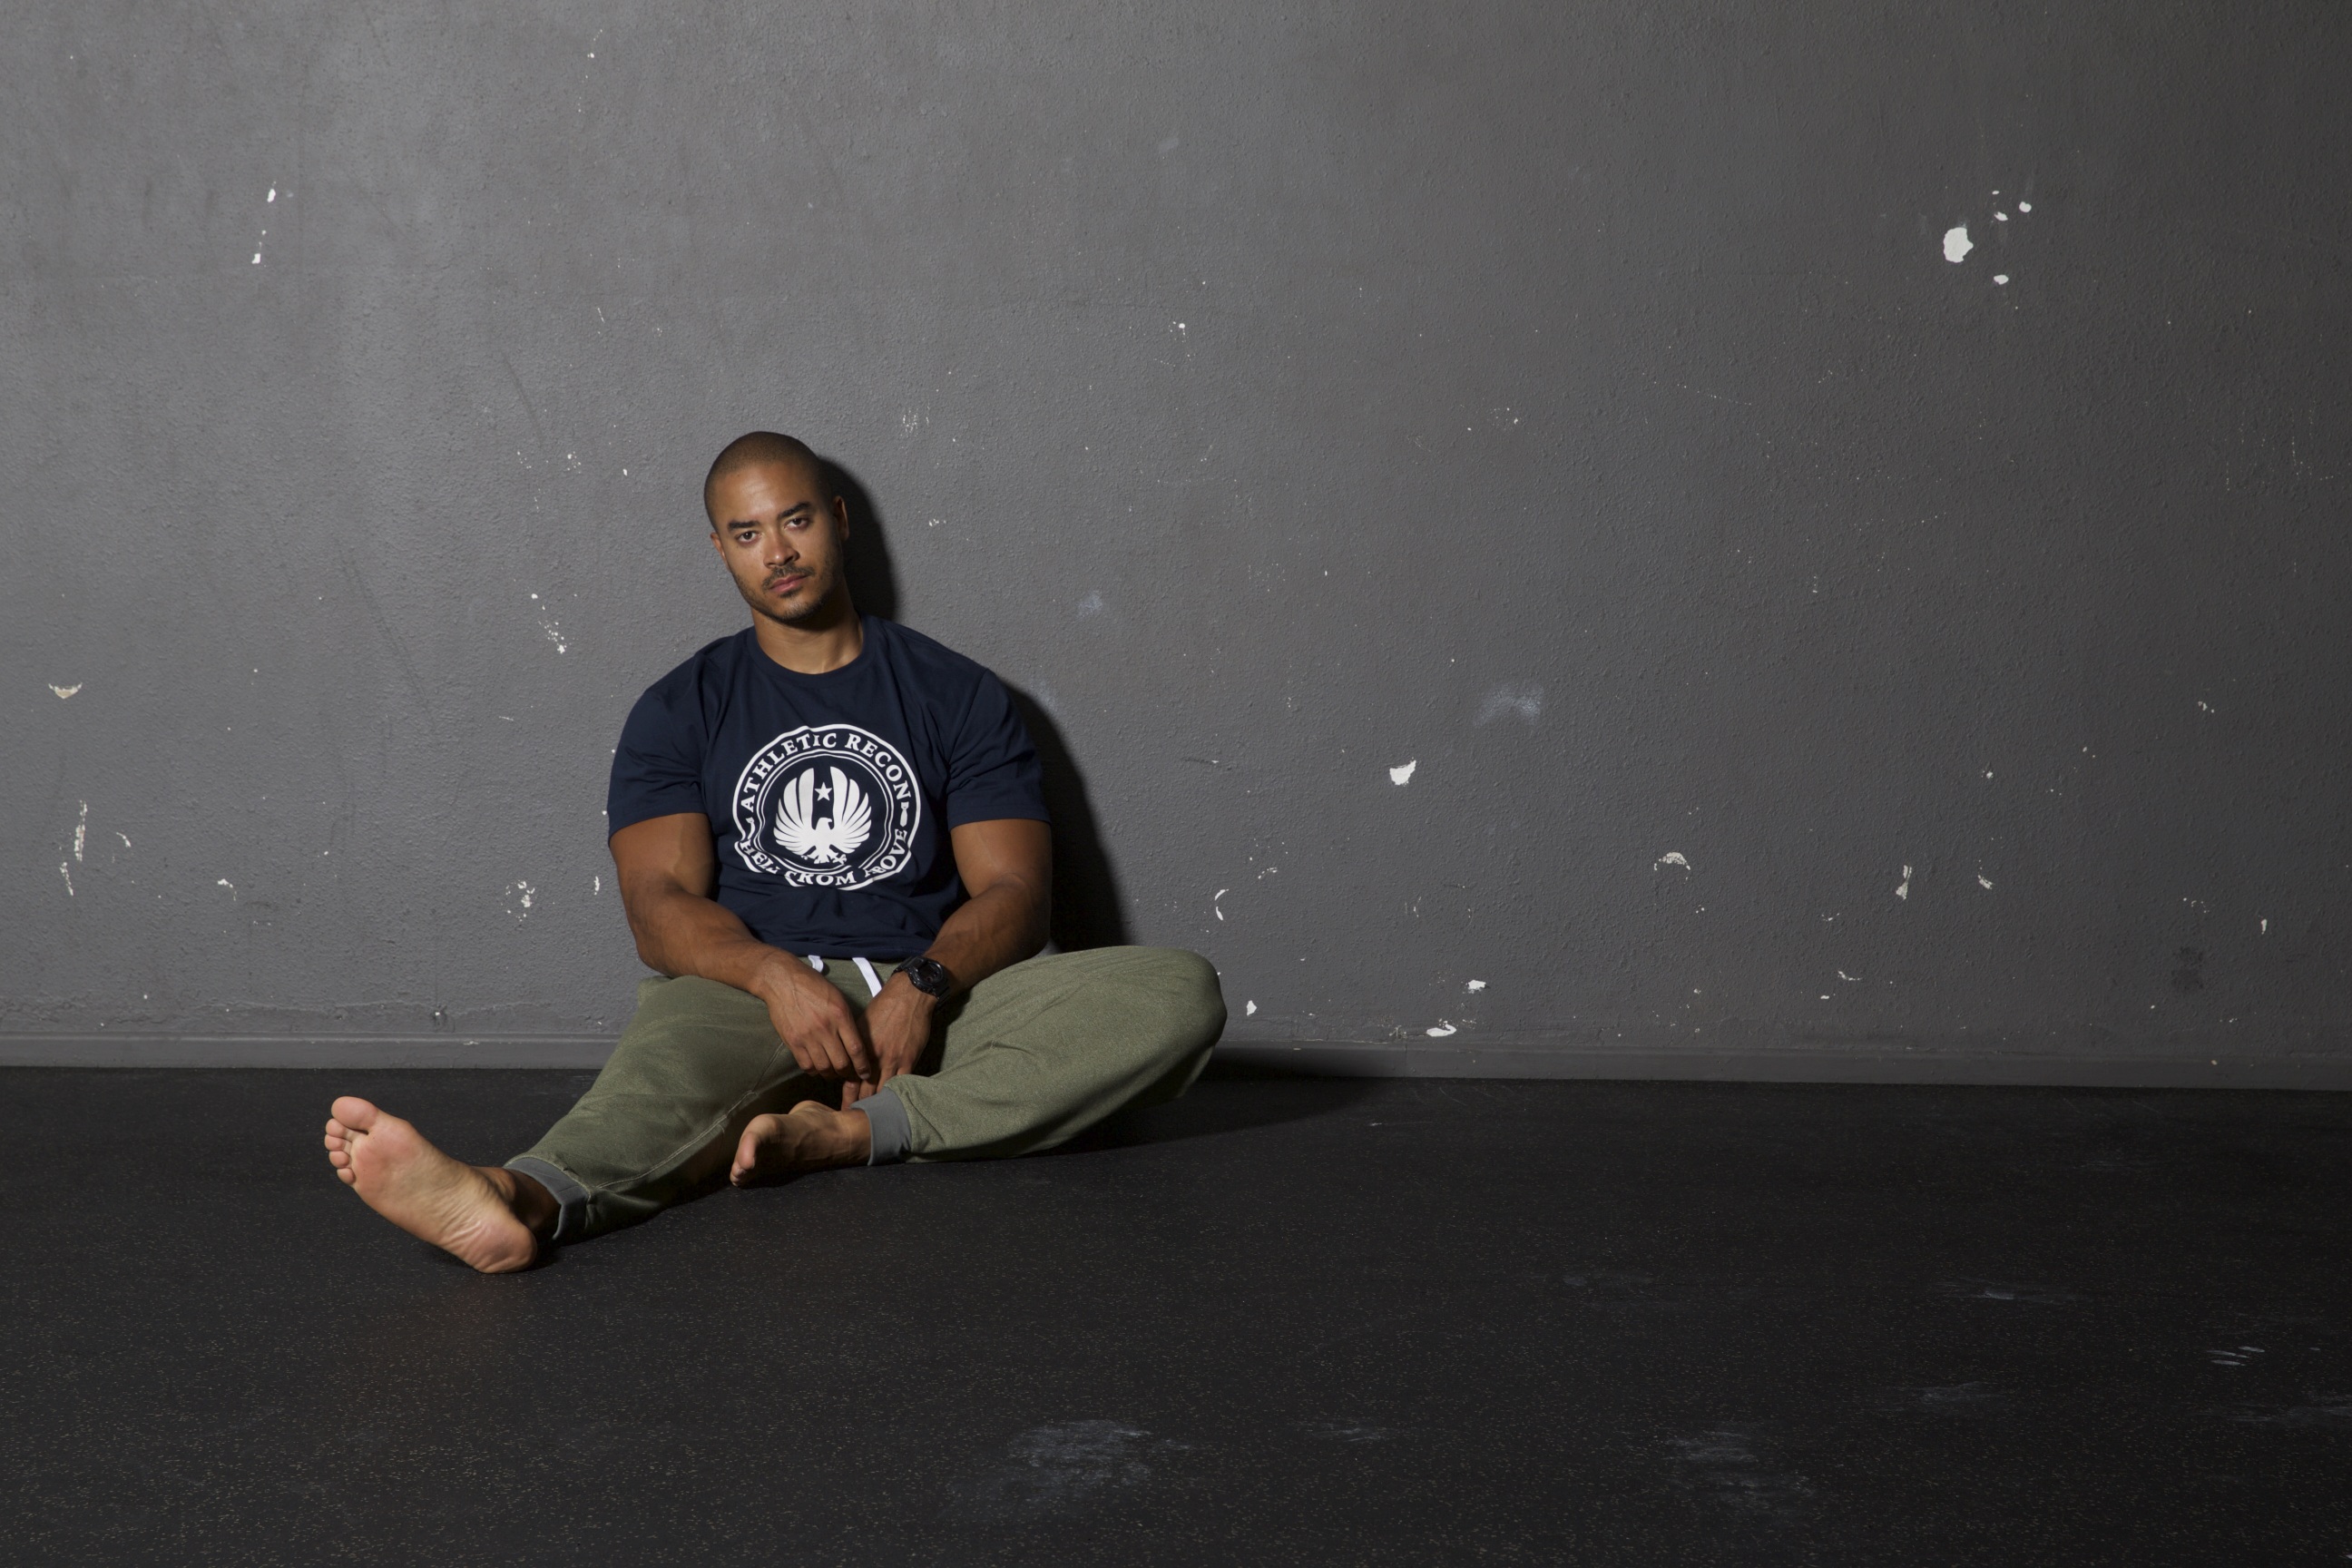
hand, person, light, white, relax, sitting, darkness, rest, black, lifestyle, leisure, lounge, relaxing, relaxation, photograph, lounging, human positions, physical fitness, rela